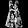
Label: Dress